The Every Boy

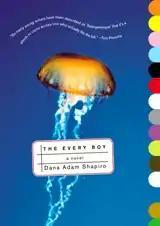
First edition cover

The Every Boy is the debut novel of American author and filmmaker Dana Adam Shapiro.